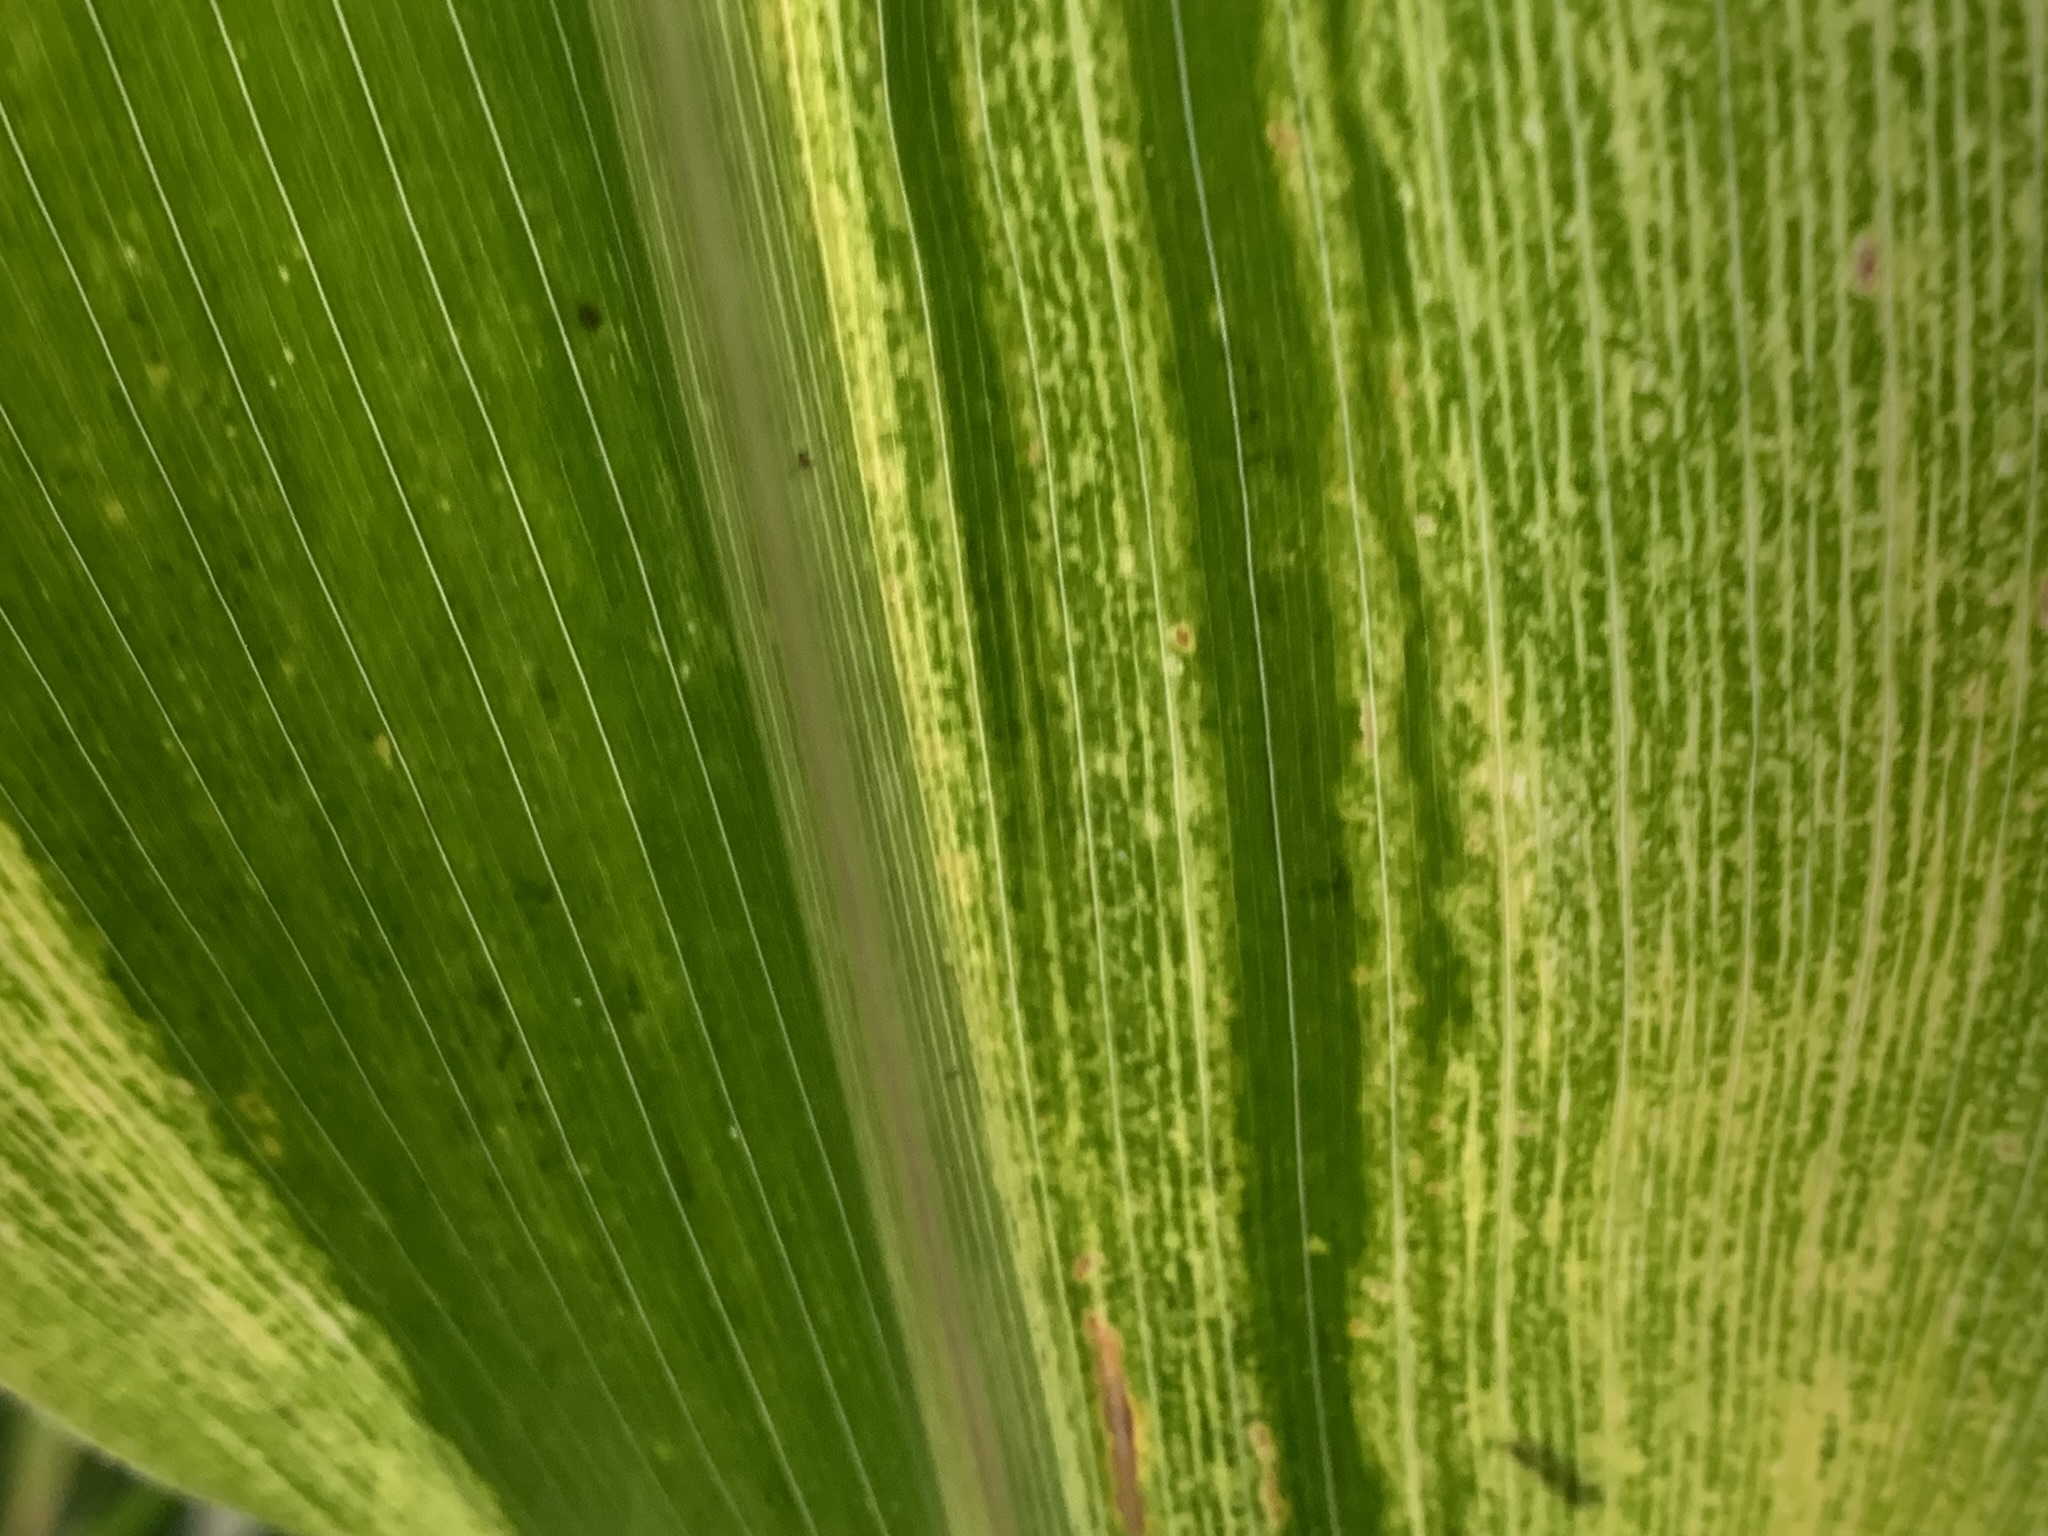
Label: MLN